It Shouldn't Happen to a Vet

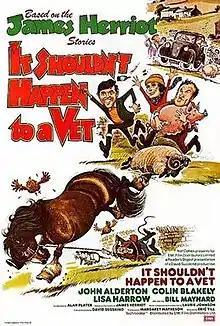
British cinema poster

It Shouldn't Happen to a Vet (in the United States also known as All Things Bright and Beautiful), is a 1976 sequel to the 1975 film "All Creatures Great and Small". Although having the same title as James Herriot's second novel, the film is actually based on his third and fourth novels, "Let Sleeping Vets Lie" and "Vet in Harness", which in the United States were released as a compilation volume titled "All Things Bright and Beautiful". It is part of a series of movies and television series based on Herriot's novels.